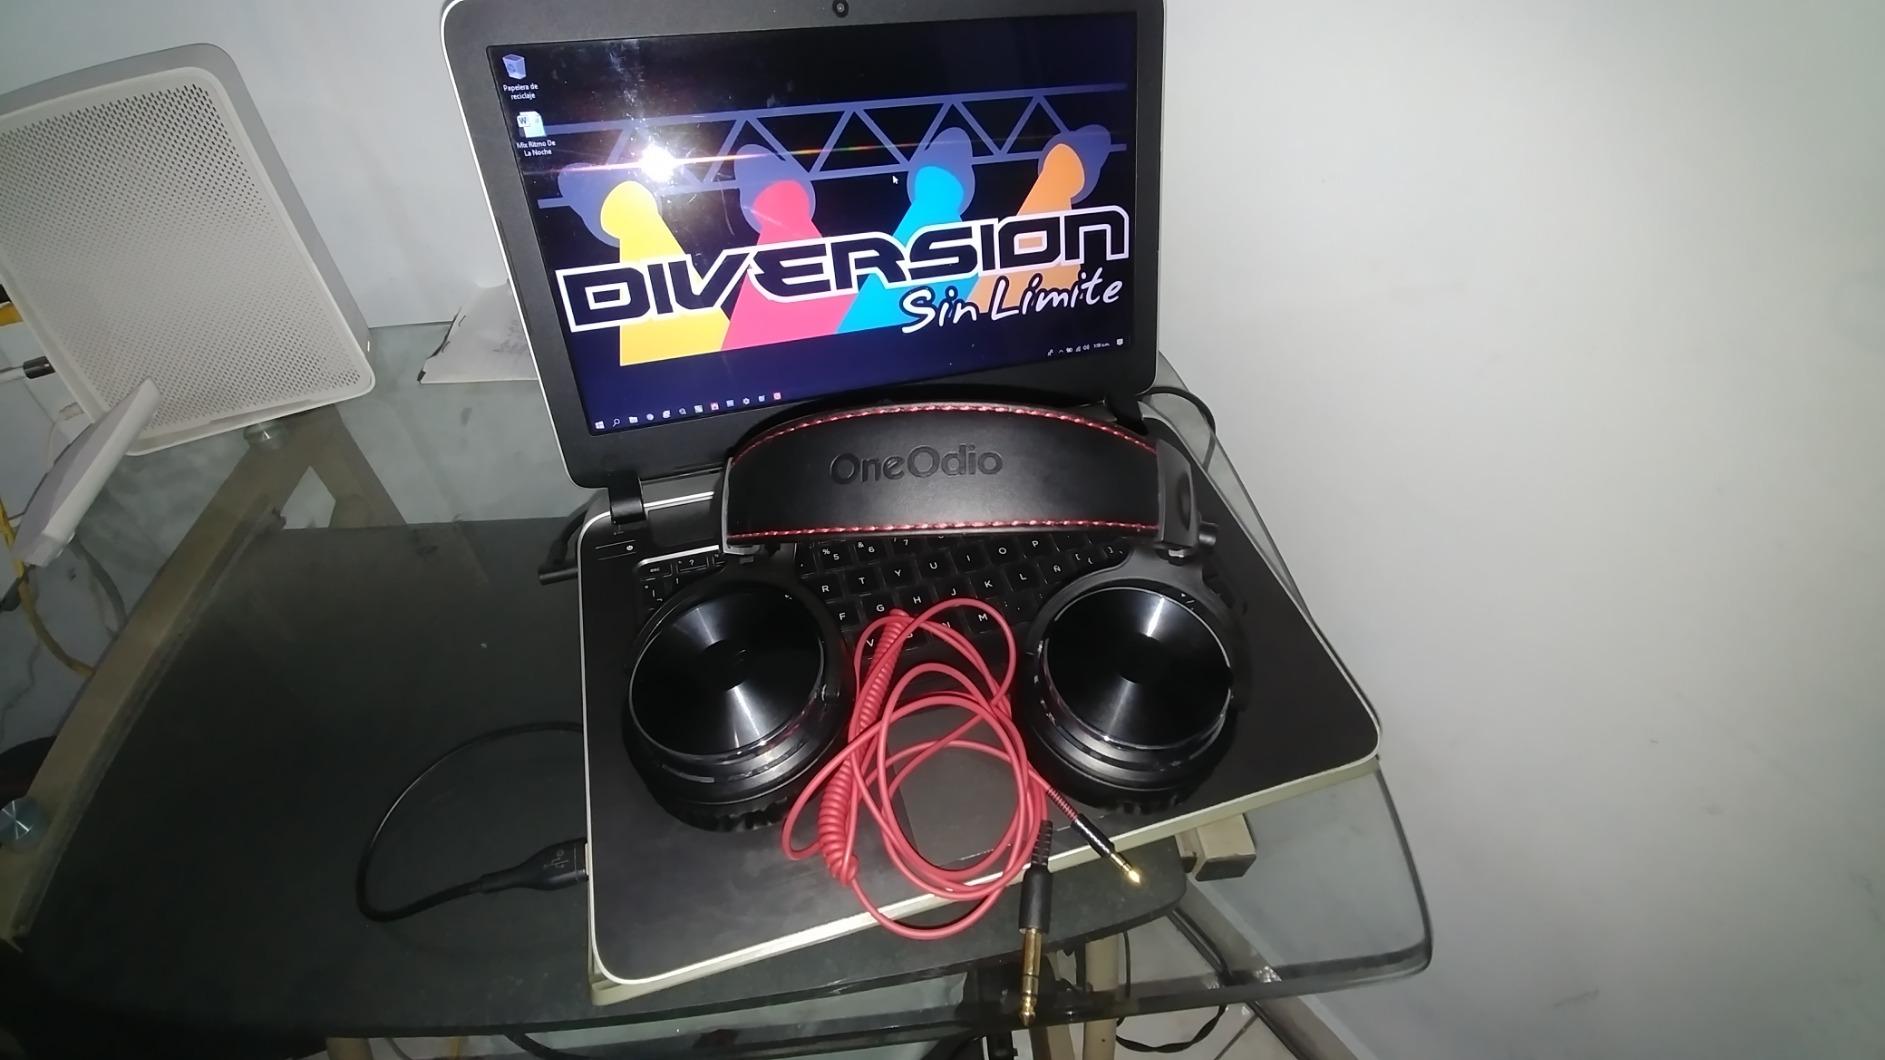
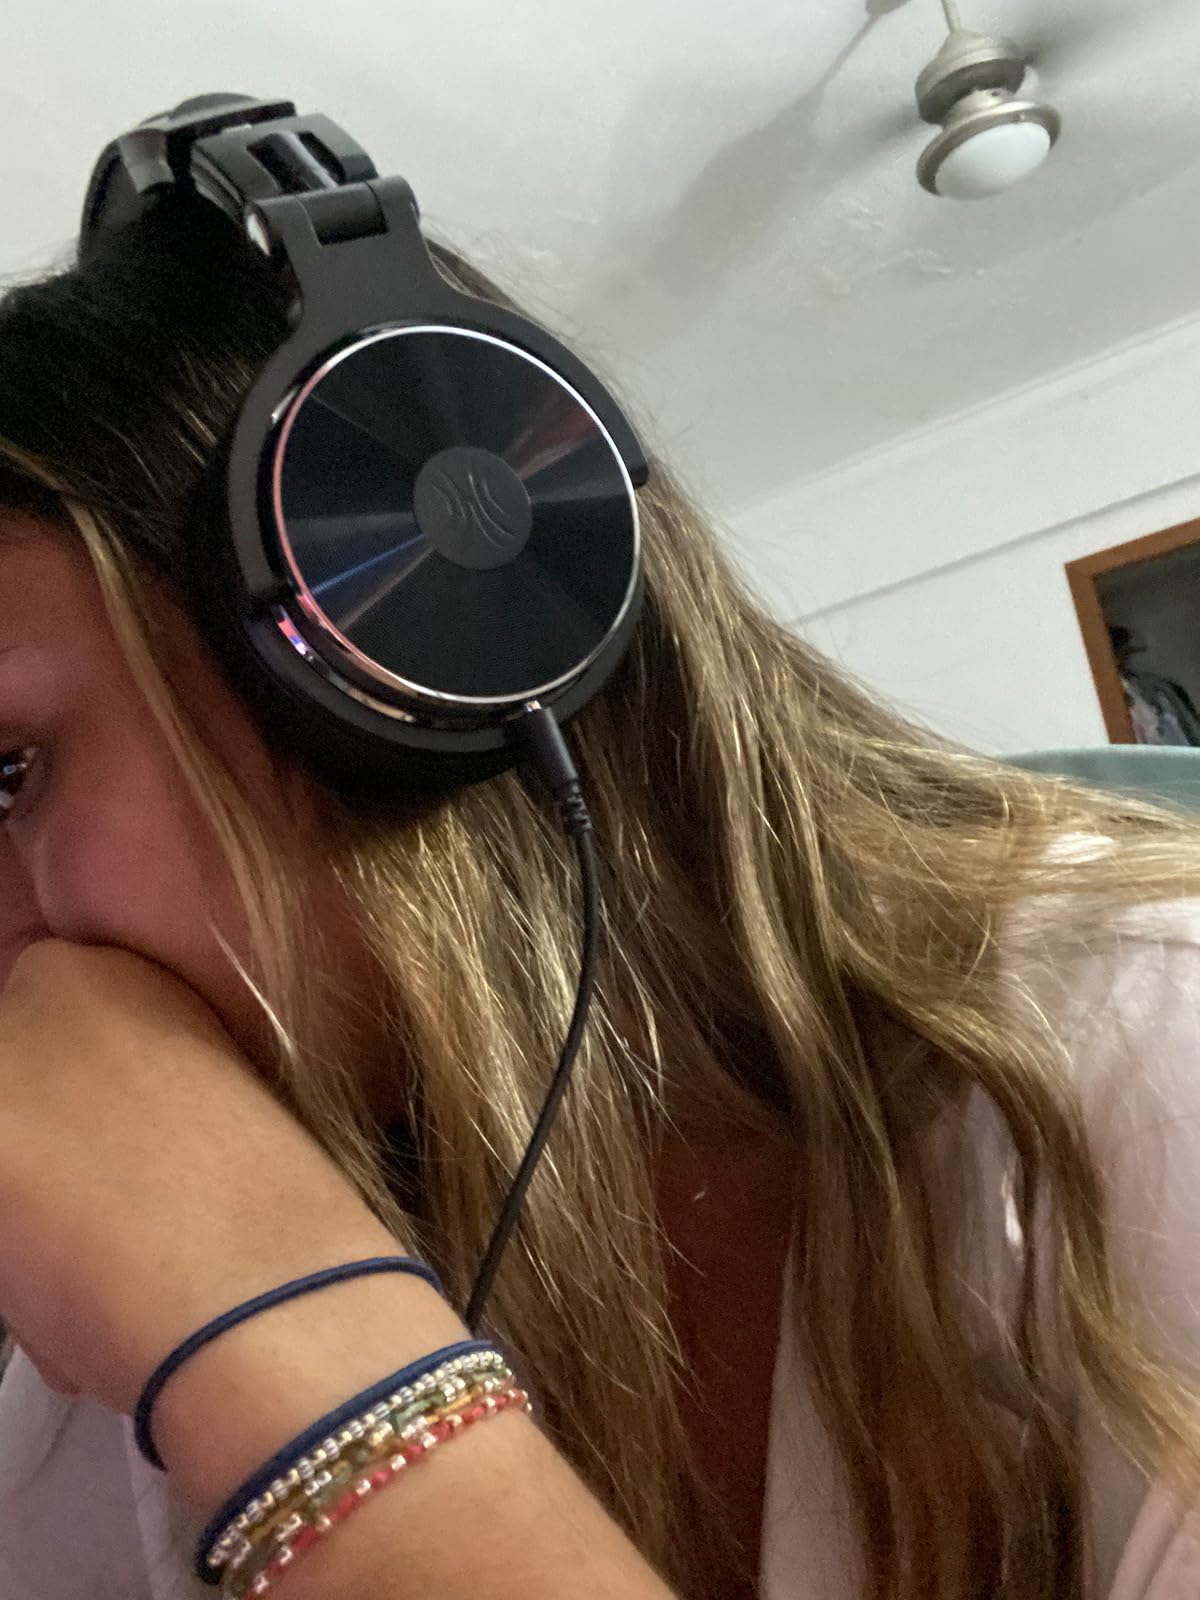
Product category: headphones
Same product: yes